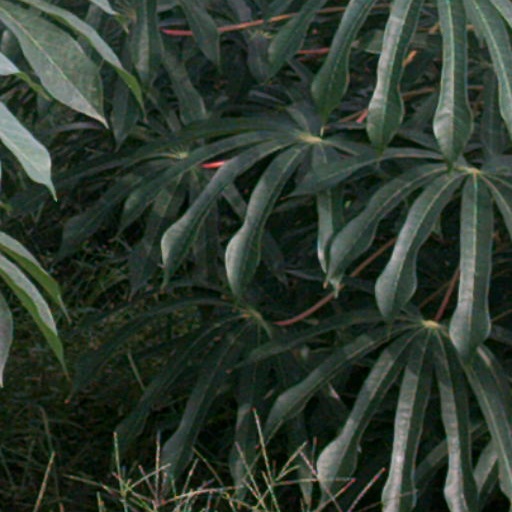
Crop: cassava